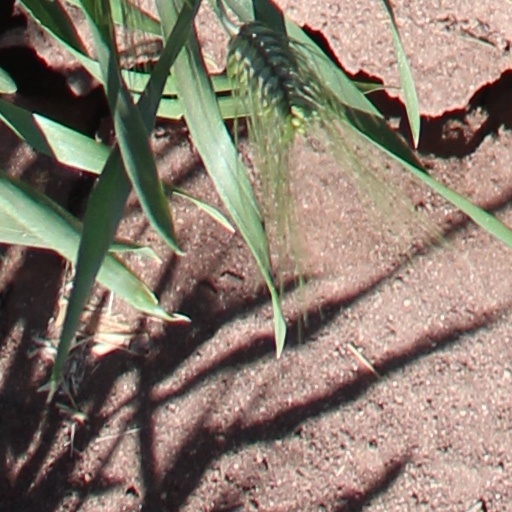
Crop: wheat